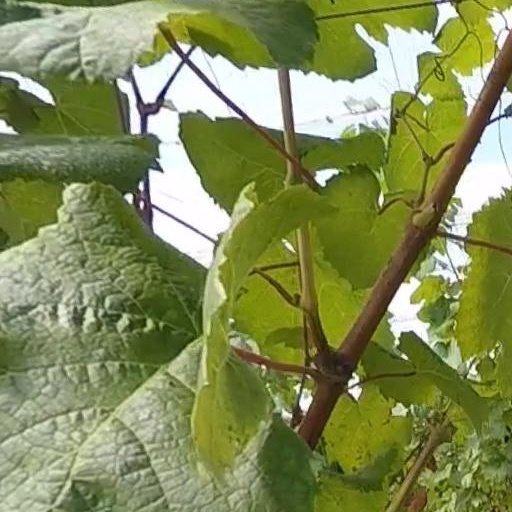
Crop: grape